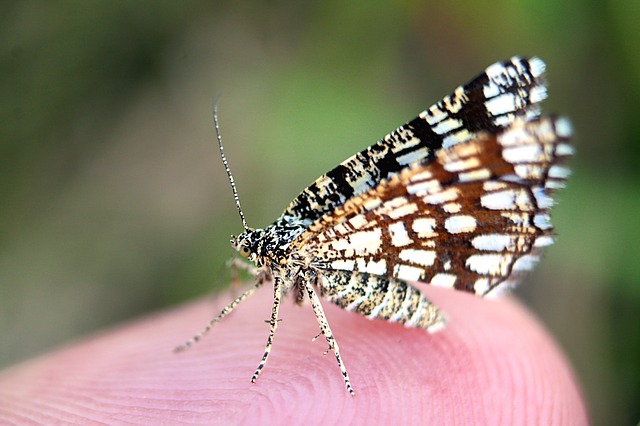
Label: butterfly